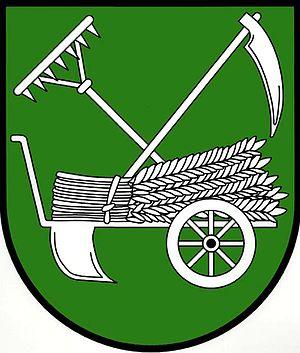
Semčice est une commune du district de Mladá Boleslav, dans la région de Bohême-Centrale, en République tchèque. Sa population s'élevait à 764 habitants en 2020.